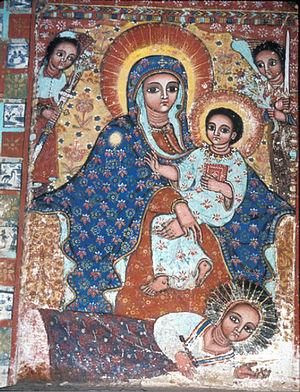
Etiopiens historie / Zemene Mesafint
Et samtidig billede i kirken Narga Selassie af kejserinde Mentewab, liggende foran fødderne af jomfru Maria og Jesusbarnet
"Etiopiens historie strækker sig fra de ældste tider, fra menneskehedens oprindelse, for millioner af år tilbage, men fragmentarisk går historisk tid tilbage i 3000 år. Fra 100-tallet e.Kr. kom Etiopien for alvor ind i historien. Egyptere havde fulgt Nilen til Etiopien på jagt efter rigdomme som guld og slaver. Etiopien blev tidligere kaldt for Abessinia, men det ældste historiske navn var fortsat Etiopien eller Æthiopia, fra græsk aith-, ""mørkt"" eller ""brændt"", og -ops, ""ansikt"". Etiopierne blev omtalt af Herodot, Klaudios Ptolemaios, og Plinius den Ældre, og landet blev omtalt som et hjem for en gammel civilisation og hvor guderne skaffede sig visdom. Denne mytologiske beskrivelse omfattede dog mere end kun Etiopien, men beskrev alt land syd for Egypten, hovedsagelig Nubien og de nubiske riger, som lå syd for det, som i dag er det nordlige Sudan. Oldtidens grækere og romere havde diplomatiske forbindelser med Etiopien. Arabiske handelsmænd sejlede over Det Røde Hav til kysten af Etiopien og grundlagde handelsstationer her omkring 1.000 f.Kr.